Drum and bugle corps (modern)

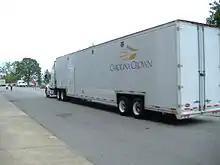
Semi-trailers, such as this one from Carolina Crown, are used variously as equipment trucks and mobile kitchens for DCI corps. DCA corps have no real need for such equipment and usually make use of smaller trucks such as former U-Hauls or other moving van-type vehicles that do not require a special operator license.

Drill formations refer to the formations made by the performers on the field. Modern drill formations are much more complex and dynamic than the drill formations of early drum corps. Traditional blocks, company fronts, and symmetrical formations — while still utilized occasionally for impactful moments — have largely given way to more abstract and artistic designs. Drill writing at large is meant to keep instrumental sections together, put featured members at the center of attention, and visually reinforce the choreography.